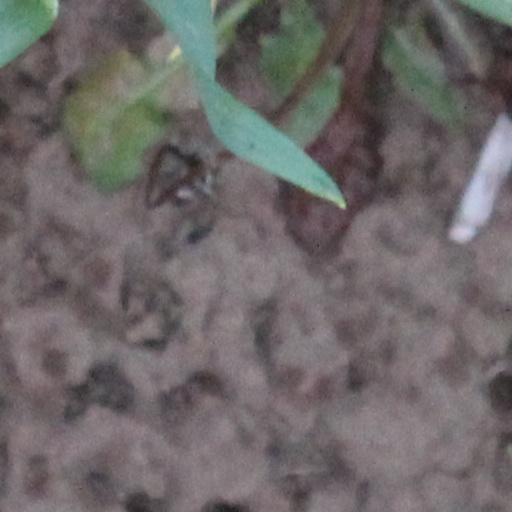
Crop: wheat